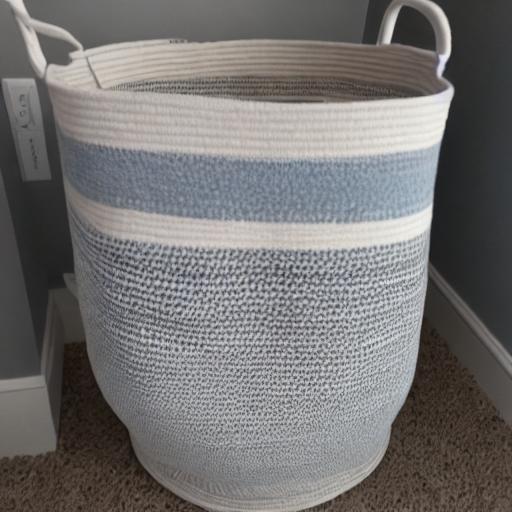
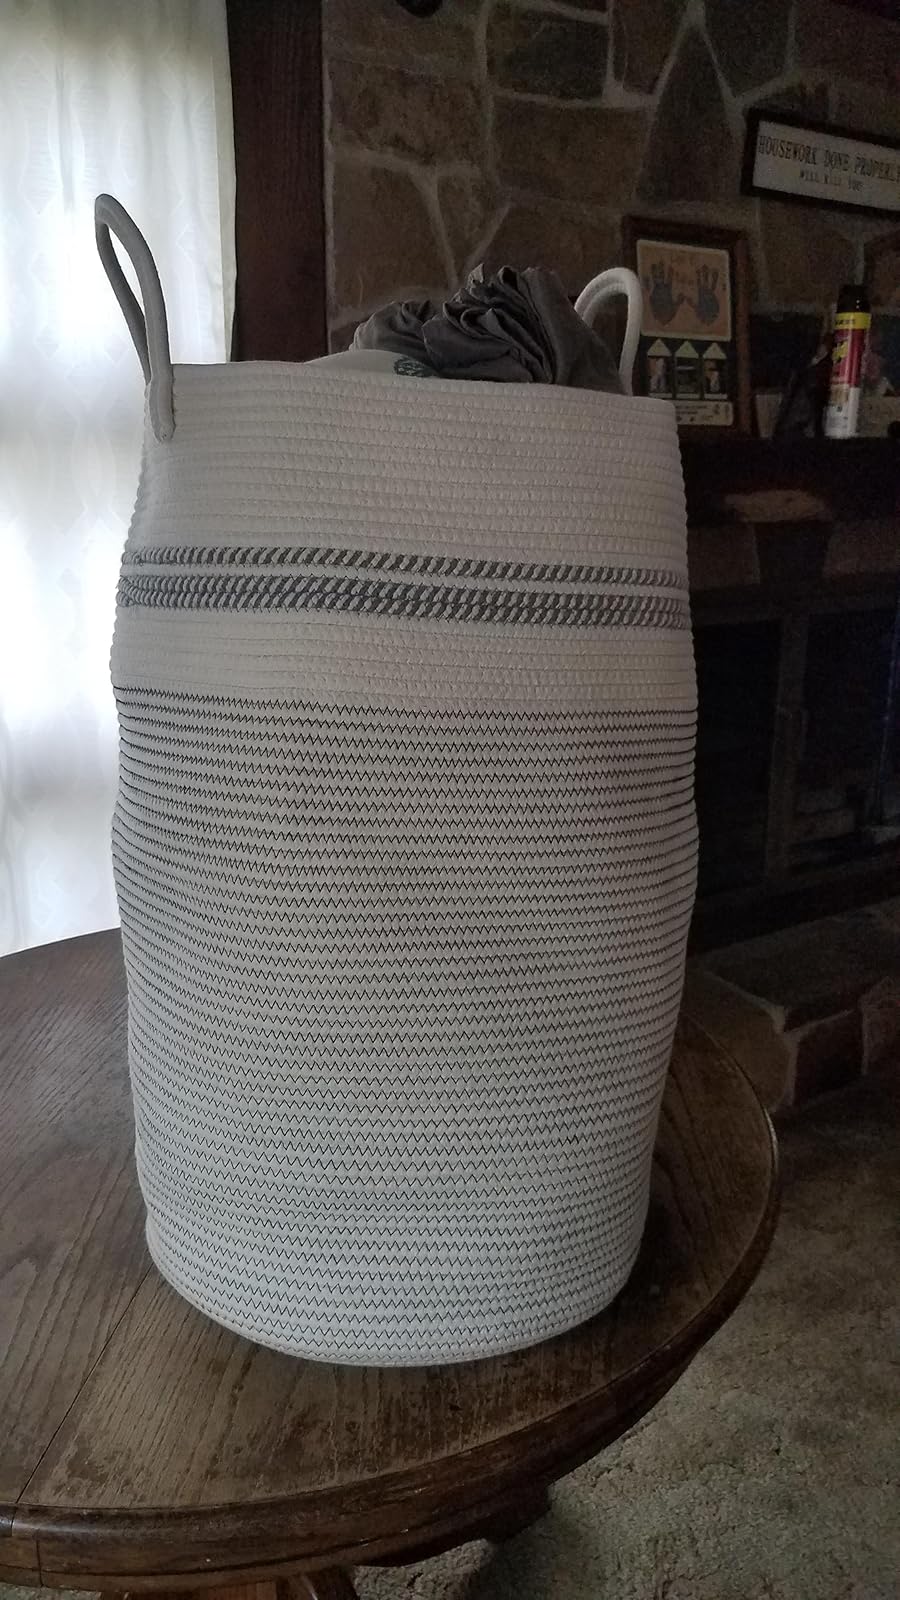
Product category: items_hamper
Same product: no